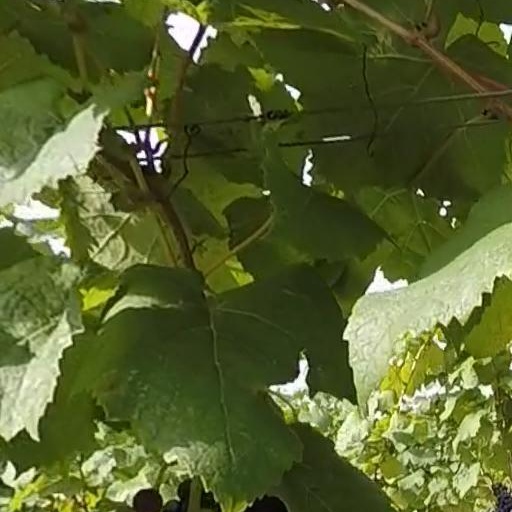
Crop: grape